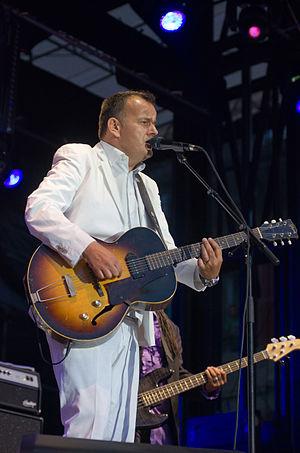
Philipp Fankhauser, né le 20 février 1964 à Thoune, est un bluesman suisse allemand, auteur-compositeur-interprète, guitariste et producteur. Il interprète en anglais des ballades bluesy parfois teintées de soul ou de country.